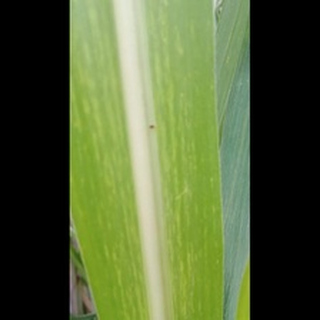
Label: sugarcane_mosaic